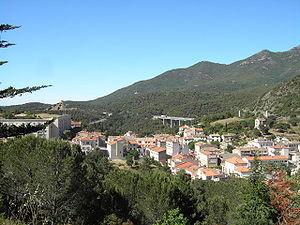
La bataille de Roncevaux est une embuscade tendue par une troupe de soldats vascons le 15 août 778 au col de Roncevaux dans les Pyrénées, au cours de laquelle l'arrière-garde de l'armée de Charlemagne, de retour de Saragosse, fut détruite. Plusieurs personnalités du royaume franc furent tuées dans ce combat, dont le chevalier Roland, préfet de la marche de Bretagne, qui commandait l'arrière-garde.
Le Perthus est une commune française située dans le département des Pyrénées-Orientales, en région Occitanie.